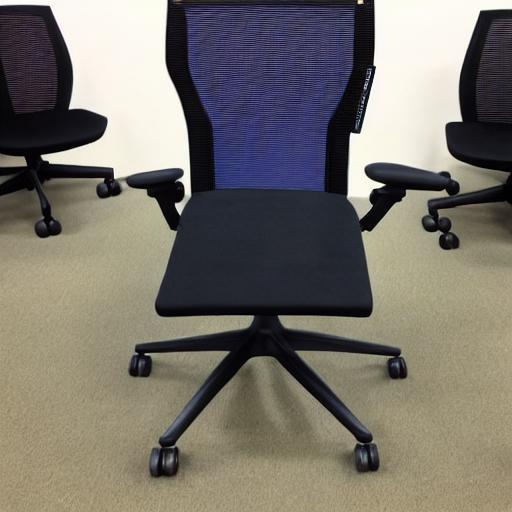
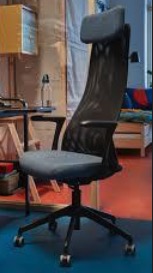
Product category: items_chair
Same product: no